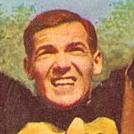
Age: 26